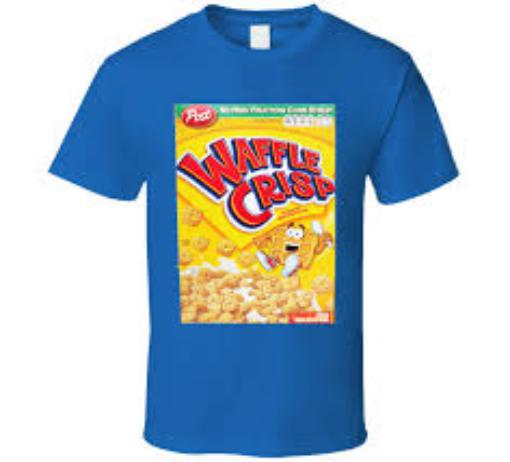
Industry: Food